Blacksmith

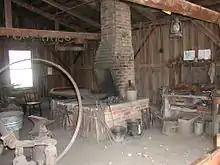
Jesse Hoover blacksmith shop, Herbert Hoover National Historic Site

Lathes, patterned largely on their woodturning counterparts, had been used by some blacksmiths since the middle-ages. During the 1790s Henry Maudslay created the first screw-cutting lathe, a watershed event that signaled the start of blacksmiths being replaced by machinists in factories for the hardware needs of the populace.